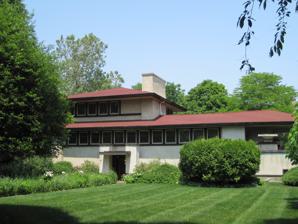
Building: F. F. Tomek House
Country: United States of America
Year built: 1906
Historic house in Illinois, United States United States historic place F. F. Tomek House U.S. National Register of Historic Places U.S. National Historic Landmark U.S. National Historic Landmark District Contributing Property The F. F. Tomek House in 2011 Show map of Illinois Show map of the United States Location 150 Nuttall Road, Riverside, Illinois Coordinates 41°49′55.75″N 87°49′1.56″W / 41.8321528°N 87.8171000°W / 41.8321528; -87.8171000 Built 1904 Architect Frank Lloyd Wright Architectural style Prairie School Part of Riverside Historic District ( ID69000055 ) NRHP reference No. 99000632 Significant dates Added to NRHP January 20, 1999 Designated NHL January 20, 1999 Designated NHLDCP August 29, 1970 The F. F. Tomek House , also known as The Ship House or as the Ferdinand Frederick and Emily Tomek House , is a historic house in Riverside, Illinois .  It is a prominent example of Prairie School design by Frank Lloyd Wright . Designed in 1904 and construction finished in 1906, the Tomek House is a well-preserved example of the style. In addition to being a good example of the Prairie style, the Tomek house documents the development of the style, which reached its clearest expression in Wright's Robie House in 1908. It is included in the Riverside Historic District and was declared a National Historic Landmark in 1999. History The Tomek house was constructed for Ferdinand Frederick Tomek from 1905 to 1906. Tomek worked in a factory that produced picture frames and wooden moldings. The Tomeks resided in the house until 1924. The house is considered an important artifact of the development of Frank Lloyd Wright 's Prairie School of design. Barry Byrne was the assistant architect for the house. The Tomek house served as a model for the Robie House , Wright's famed 1910 design. Like most of his projects, Wright designed the furniture for the Tomek house. In 1973, the Illinois Historic Structures Survey identified it as a significant site. The house has been extensively restored. The Illinois Department of Conservation approved a grant for this purpose to the Moran family in 1979. The Illinois Historic Preservation Agency approved the changes and issued a Certificate of Rehabilitation. In 1993, the Frank Lloyd Wright Building Conservancy was offered an easement to help protect the residence. On January 20, 1999, the house was named a National Historic Landmark by the National Park Service , owing to its role as a site of national-level significance. See also List of Frank Lloyd Wright works List of National Historic Landmarks in Illinois National Register of Historic Places listings in Cook County, Illinois References